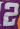
Number: 2